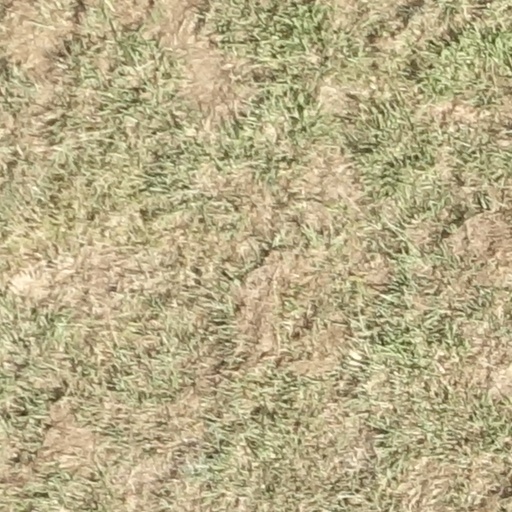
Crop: sorghum